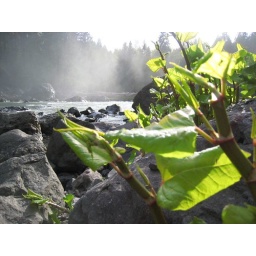
green in the rocks